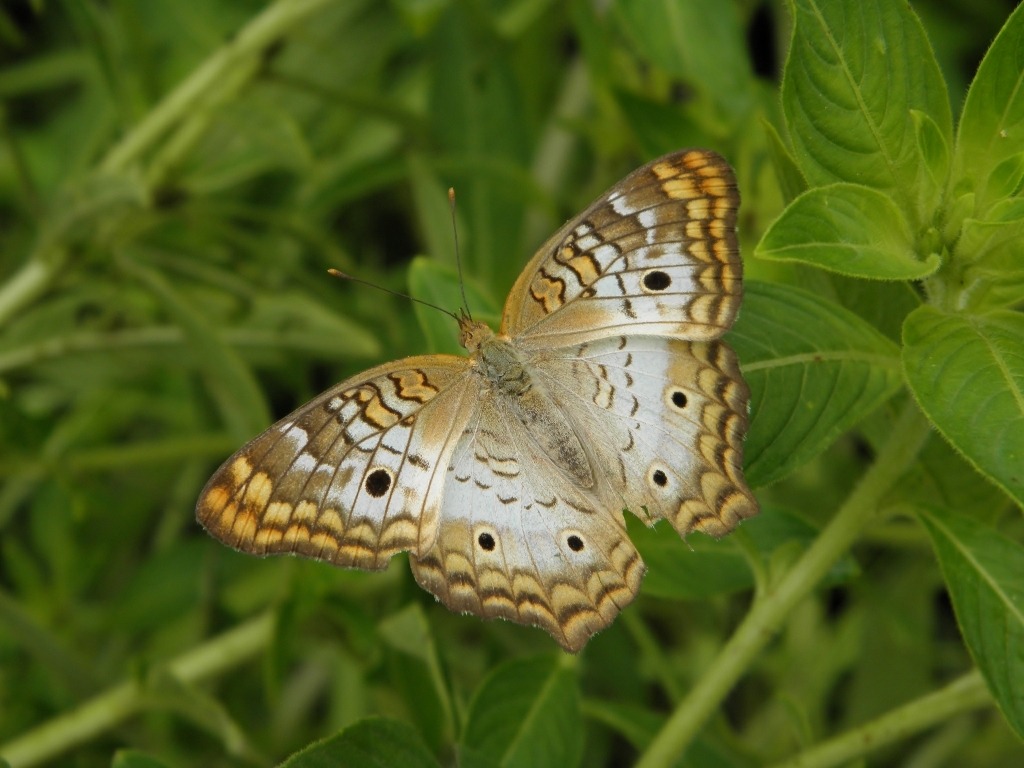
Scientific name: Anartia jatrophae
Common name: White peacock
Family: Nymphalidae
Order: Lepidoptera
Pollinator type: Primary pollinator
Habitat: Gardens, parks, and open areas
Geographic range: Southern United States to Argentina
Conservation status: Least Concern